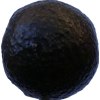
Label: black_avocado